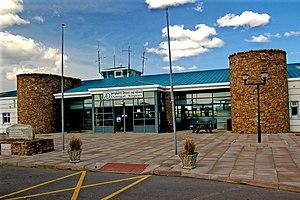
L’aéroport de Donegal est situé à 3 km au sud-ouest de Bunbeg dans le Carrickfinn, un Townland dans The Rosses, un quartier du nord-ouest du comté de Donegal, en Irlande. L'aéroport est à environ 15 minutes en voiture de Dungloe et Gaoth Dobhair et à 45 minutes de Letterkenny. Il est populairement connu dans le comté de Donegal comme aéroport de Carrickfinn.